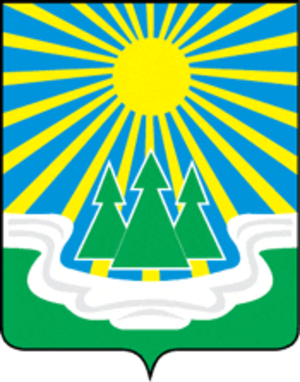
Svetogorsk est une ville industrielle de l'oblast de Léningrad, en Russie, dans le raïon de Vyborg. Sa population s'élevait à 15 955 habitants en 2013.